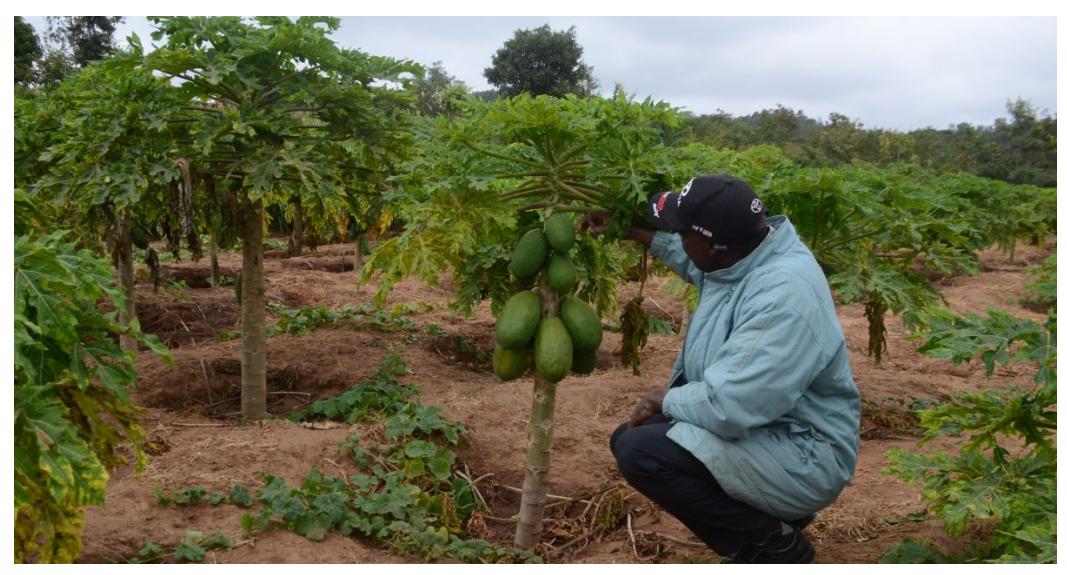
Eneo kubwa la shamba lenye papai, lililozungukwa na eneo kubwa la miti mbalimbali. Mmkulima akifanya ukaguzi wa mapapai hayo ambayo bado hayajaiva, mkulima hutumia mapapai  kama zao la biashara kwa ajili ya kujiingizia kipato.